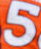
Number: 5